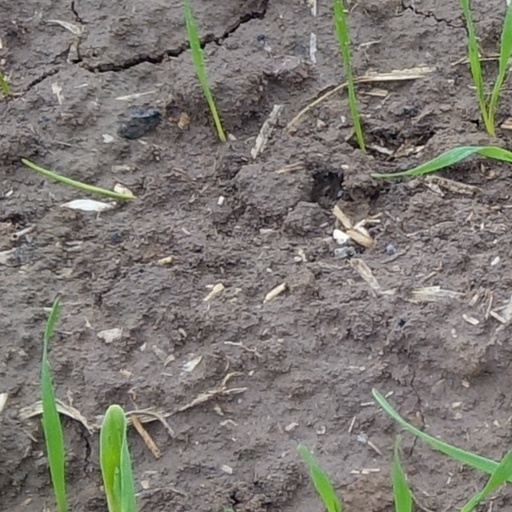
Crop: wheat